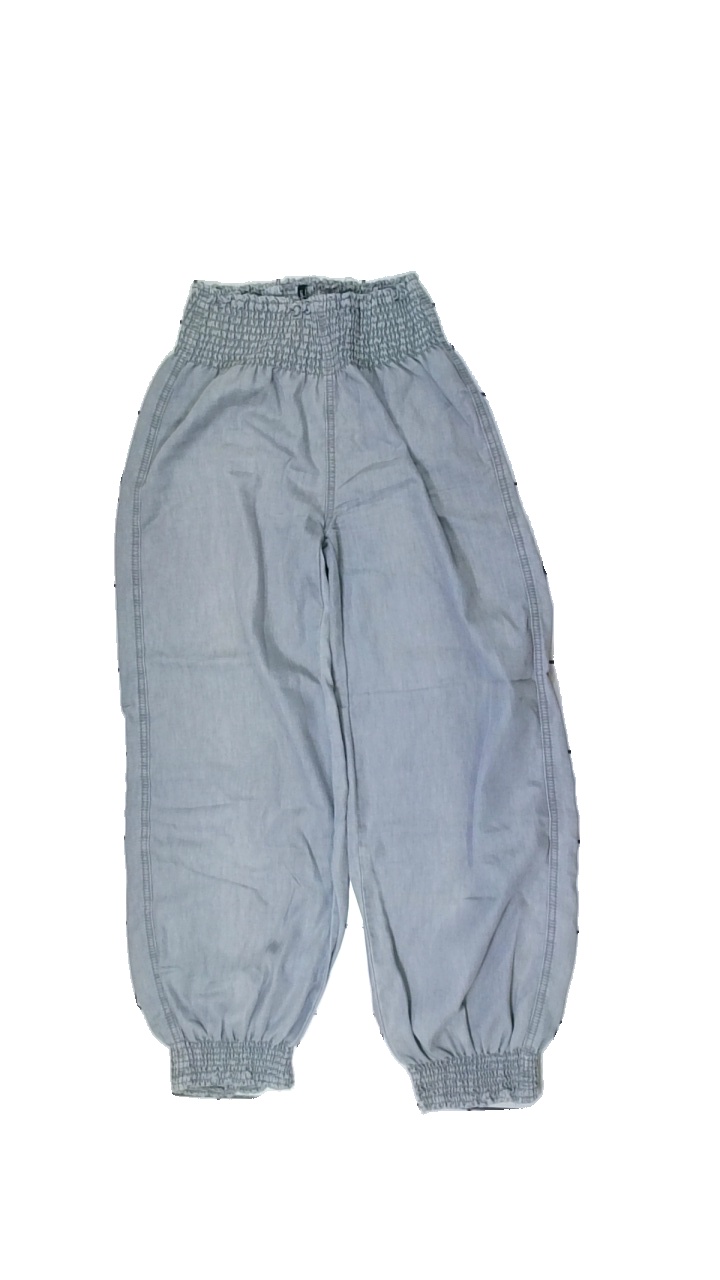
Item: Trousers (Ladies)
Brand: Lipo Lipo
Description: grey thin trousers from brand Lipo Lipo, size S.
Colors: Grey
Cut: Regular
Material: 76% cotton, 24% polyester
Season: Summer
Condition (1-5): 3
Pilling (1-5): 5
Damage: sunbleached bit on leg.
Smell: Minor
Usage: Export
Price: <50